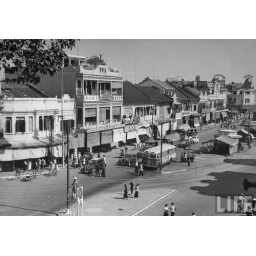
3-1950 People walking around on the main street of Cholon.